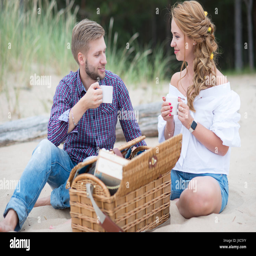
young family couple having picnic on the beach near the sea , drinking tea and relaxing in the hammock in summer